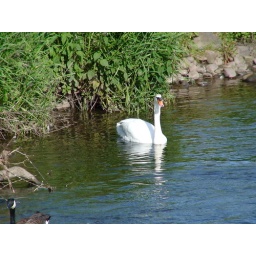
and this is taken in the river stour just down the road from me